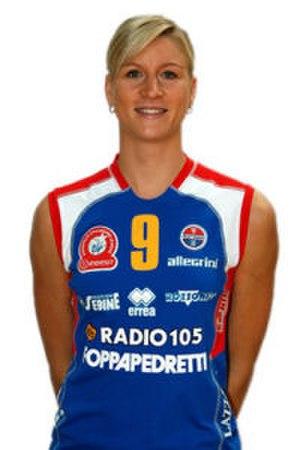
Riikka Lehtonen est une ancienne joueuse de volley-ball finlandaise née le 24 juillet 1979 à Kangasala. Elle mesure 1,83 m et jouait au poste de réceptionneuse-attaquante. Elle a totalisé 87 sélections en équipe de Finlande. Elle est aussi joueuse de beach-volley.